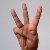
The image shows a hand gesture representing the letter 'W' in Indian Sign Language.